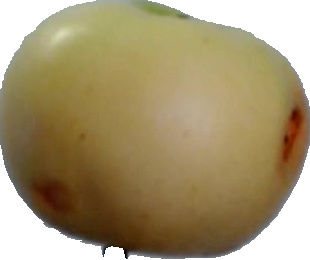
Label: apple_6